John Platt (MP)

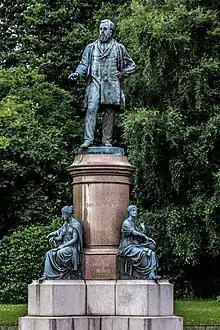
A memorial of John Platt

John Platt (16 September 1817 – 18 May 1872) was an English manufacturer of textile machinery and Liberal politician.